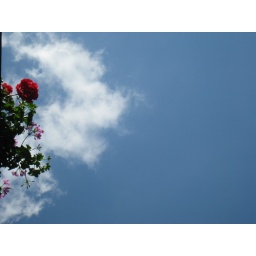
flowers in the sky